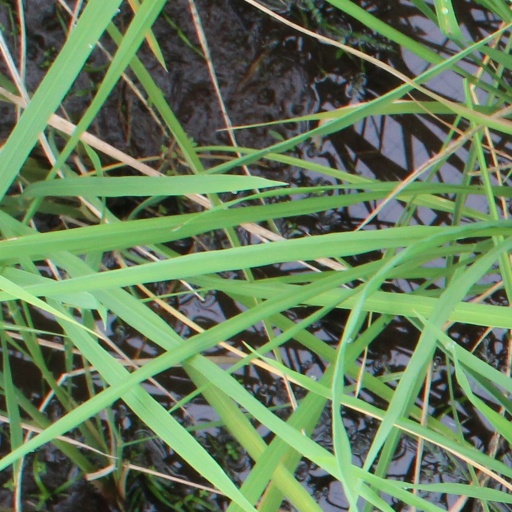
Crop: rice